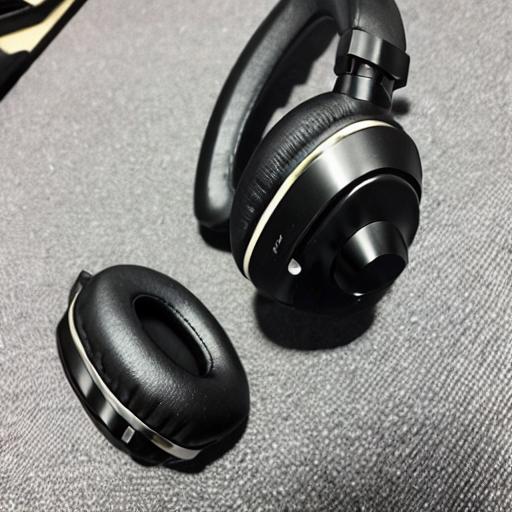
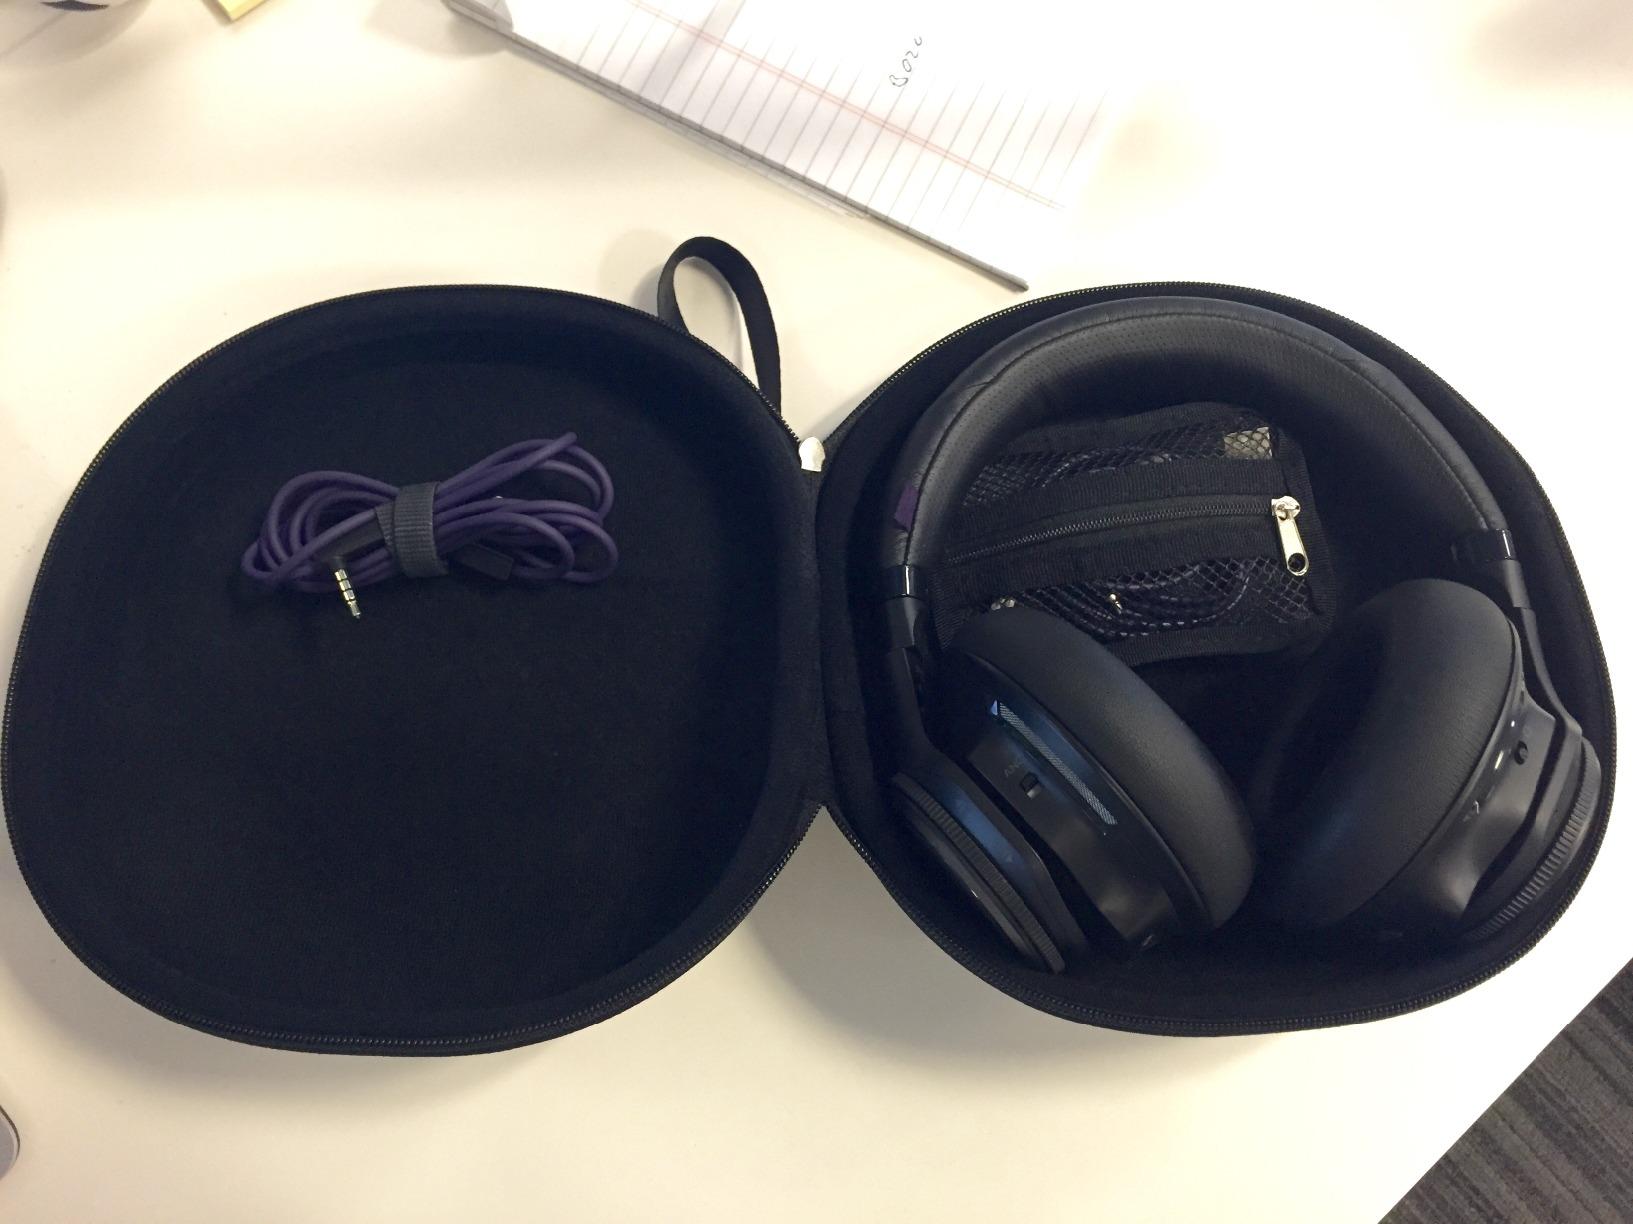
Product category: headphones
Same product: no